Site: brandenburg
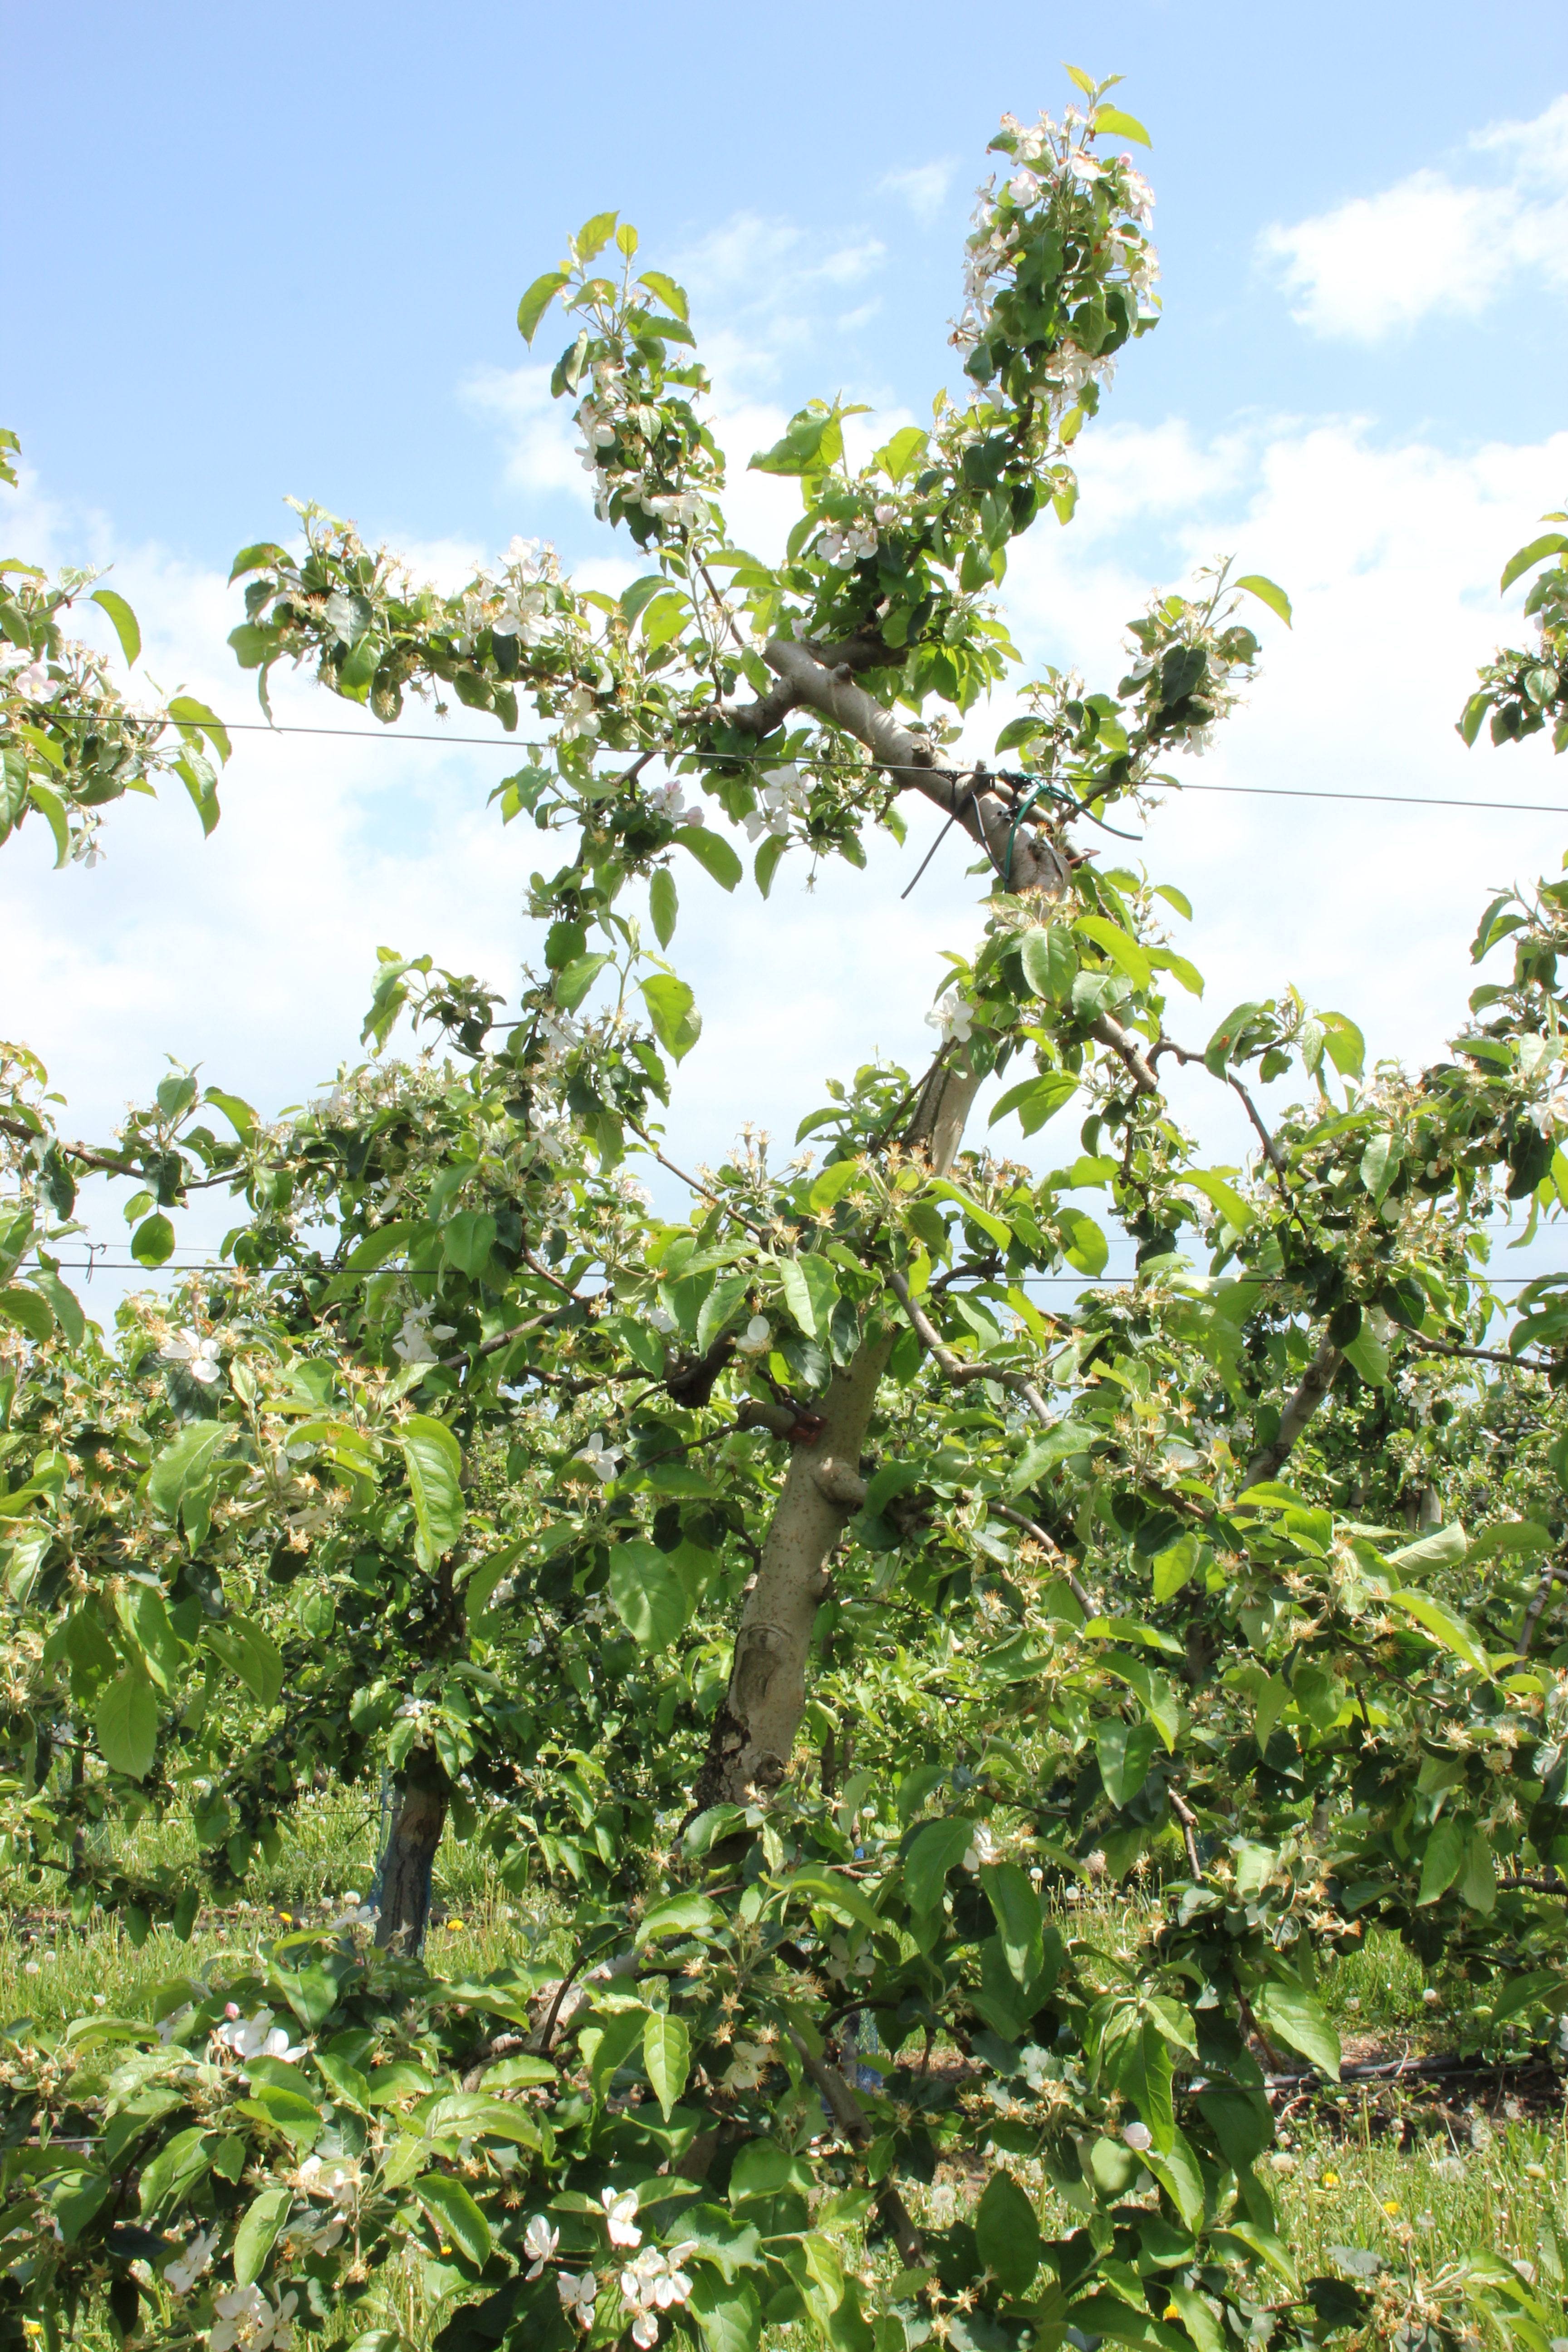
Growth stage (BBCH 67): Flowering